Marilyn Van Derbur

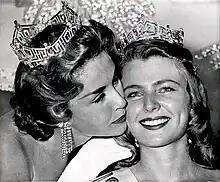
Former Miss America 1957 Marian McKnight kisses Van Derbur upon her Miss America 1958 victory

During her sophomore year of college, Van Derbur was nominated to represent Pi Beta Phi in the Miss University of Colorado pageant. After being crowned Miss University of Colorado in May 1957, she competed in and was crowned Miss Colorado in July 1957. On September 7, 1957, she was crowned Miss America 1958 in Atlantic City, New Jersey.